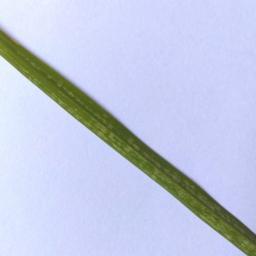
Label: Rice___Healthy